Michael Schumacher

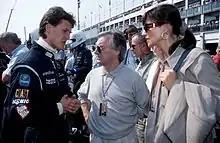
Schumacher (left) in 1991, the year he joined Formula One

During 1990, along with his Formula Three rivals Heinz-Harald Frentzen and Karl Wendlinger, Schumacher joined the Mercedes-Benz junior racing programme in the World Sportscar Championship. This was unusual for a young driver, as most of Schumacher's contemporaries competed in Formula 3000 on the way to Formula One. Weber advised Schumacher that being exposed to professional press conferences and driving powerful cars in long-distance races would help his career. In the 1990 World Sportscar Championship season, Schumacher won the season finale at the Autódromo Hermanos Rodríguez in a Sauber–Mercedes C11, and finished fifth in the Drivers' Championship despite only driving in three of the nine races. He continued with the team in the 1991 World Sportscar Championship season, winning again at the final race of the season at Autopolis in Japan with a Sauber–Mercedes-Benz C291, leading to a ninth-place finish in the Drivers' Championship. He also competed at the 1991 24 Hours of Le Mans, finishing fifth in a car shared with Wendlinger and Fritz Kreutzpointner. He further competed in one race in the 1991 Japanese Formula 3000 Championship, finishing second.